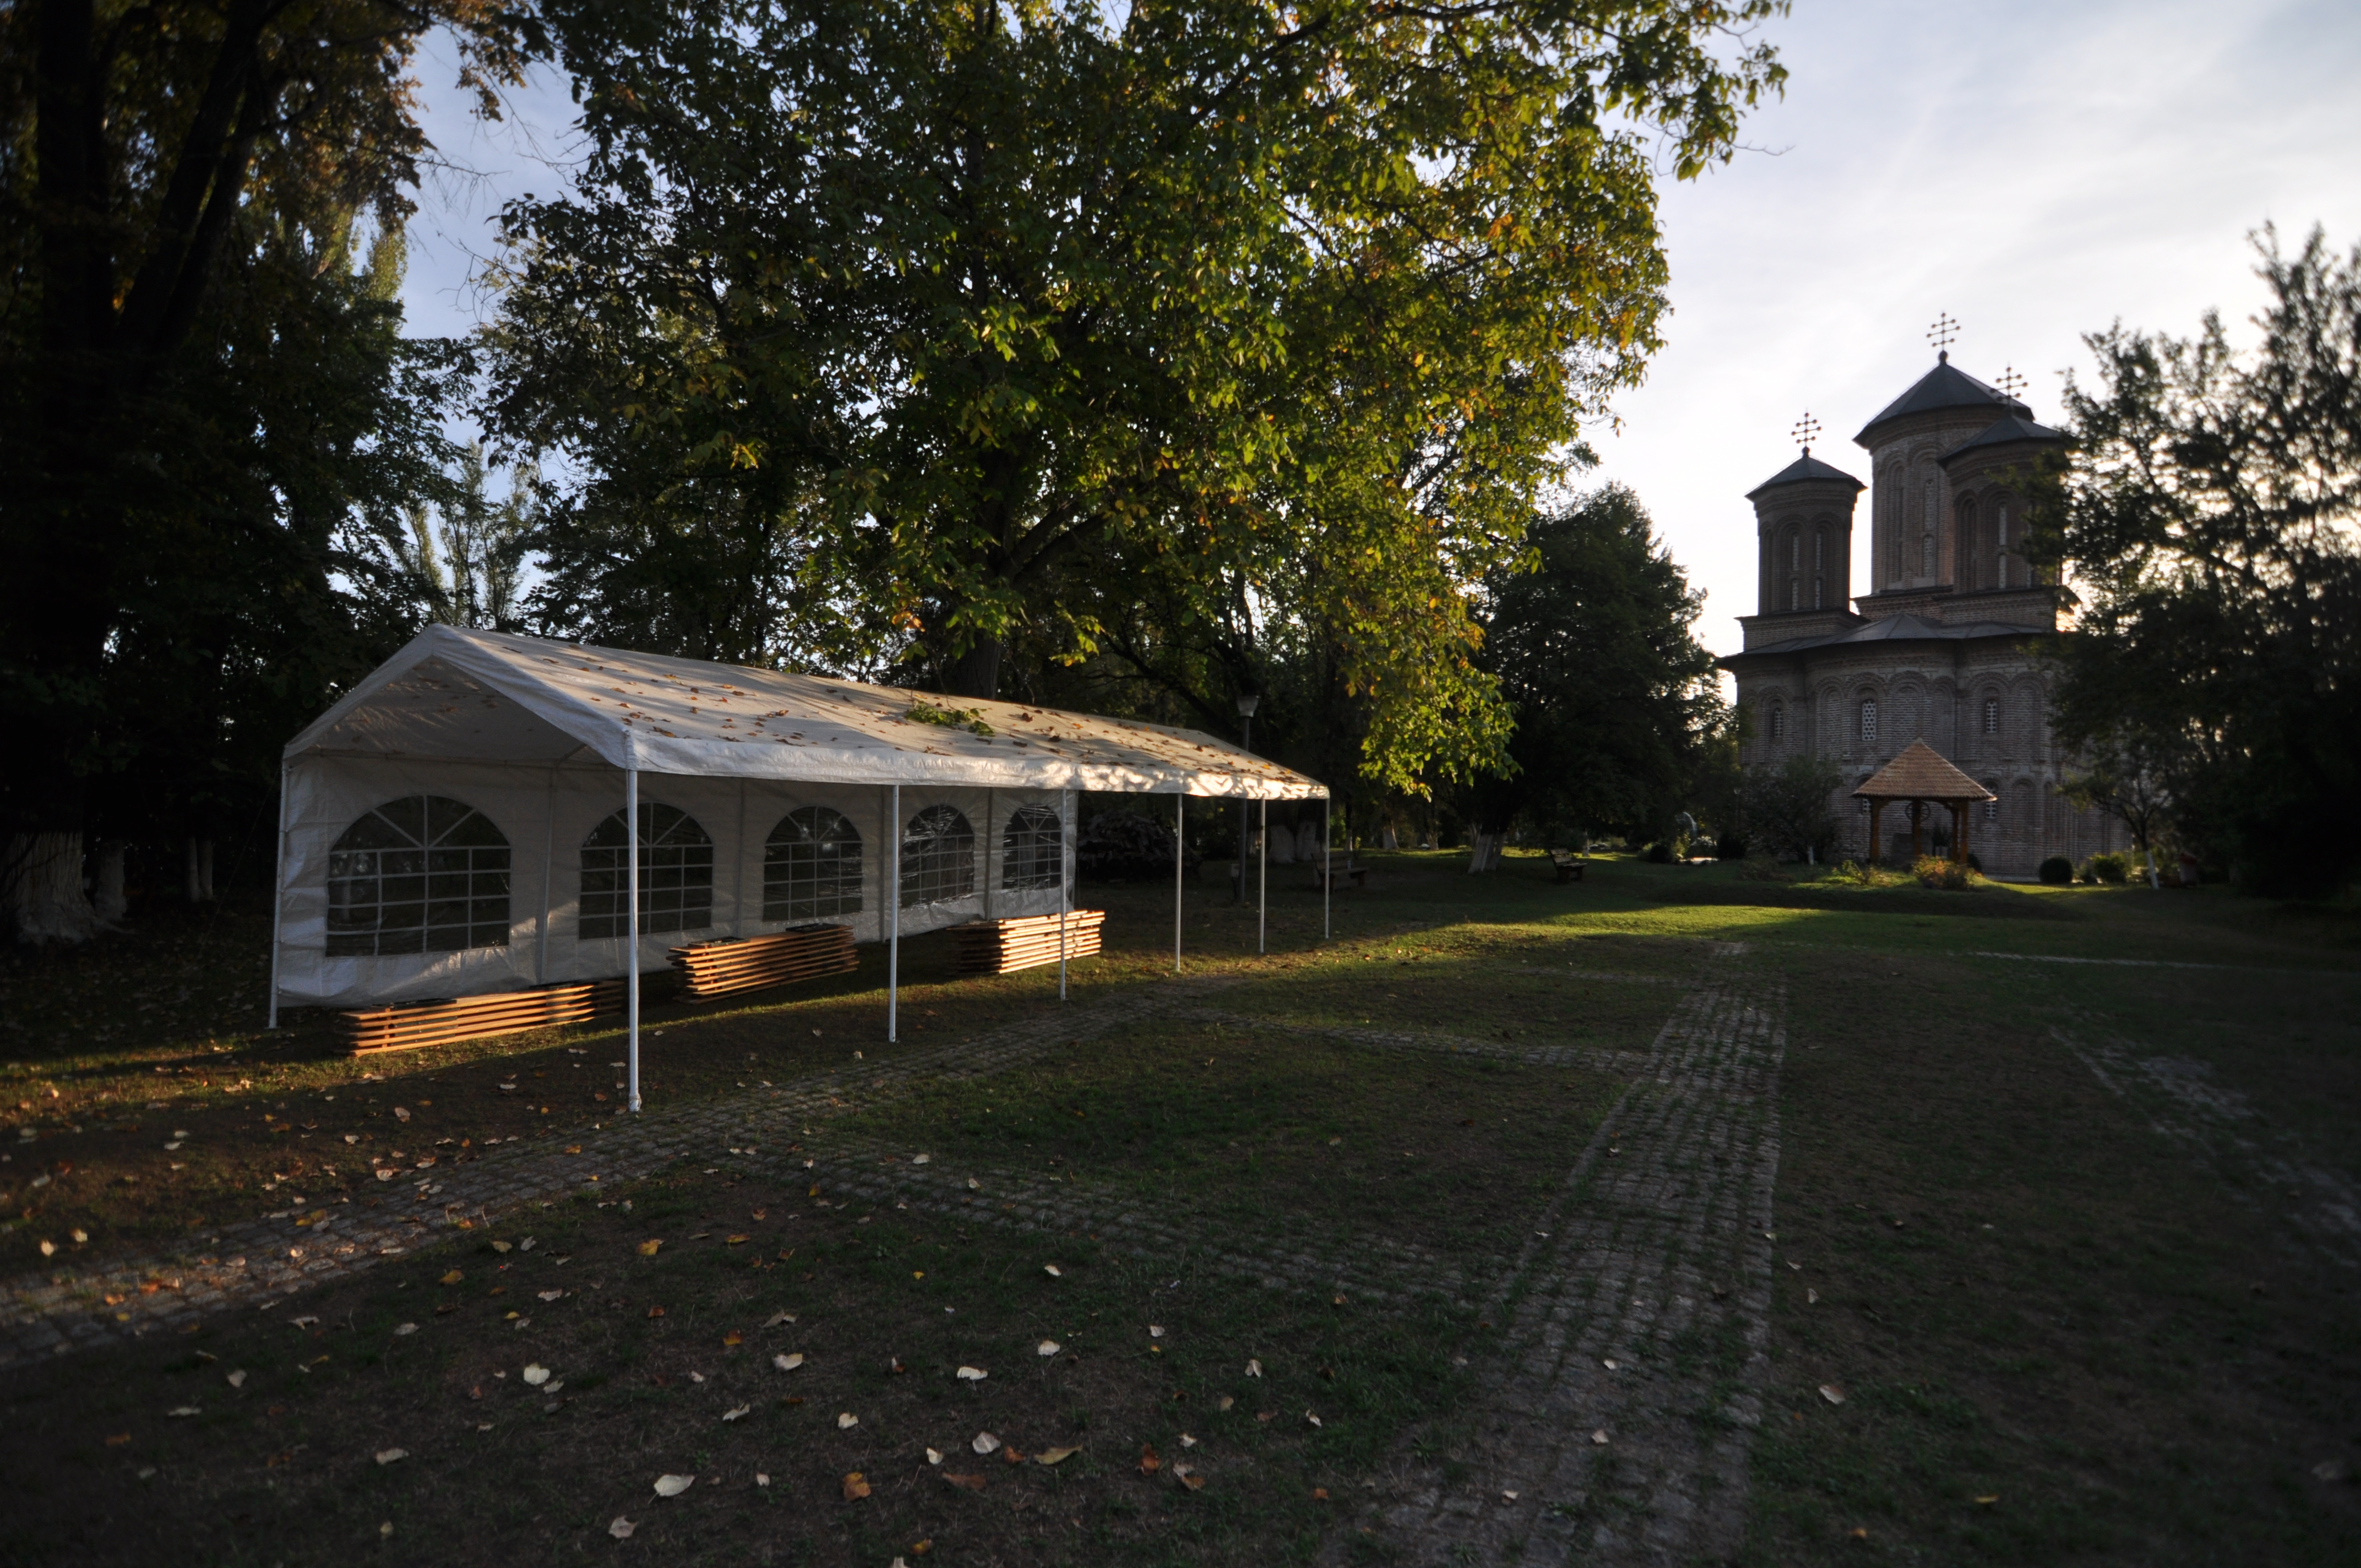
architecture, photography, house, building, home, monument, photo, cottage, religion, church, christian, photos, religious, art, cool image, de, monastery, churches, fotografie, history, christianity, romana, orthodox, eastern, estate, romania, bor, biserica, arhitectura, wallachia, muntenia, tara, romaneasca, orthodoxy, romanian, ortodoxa, patrimoniu, ortodox, istorie, manastirea, manastire, ortodoxia, ortodoxie, cretinism, cretin, ecclesiastical, bisericeasc, cladire, edificiu, basarab, neagoe, snagov, lmiifiiaa15312, rural area